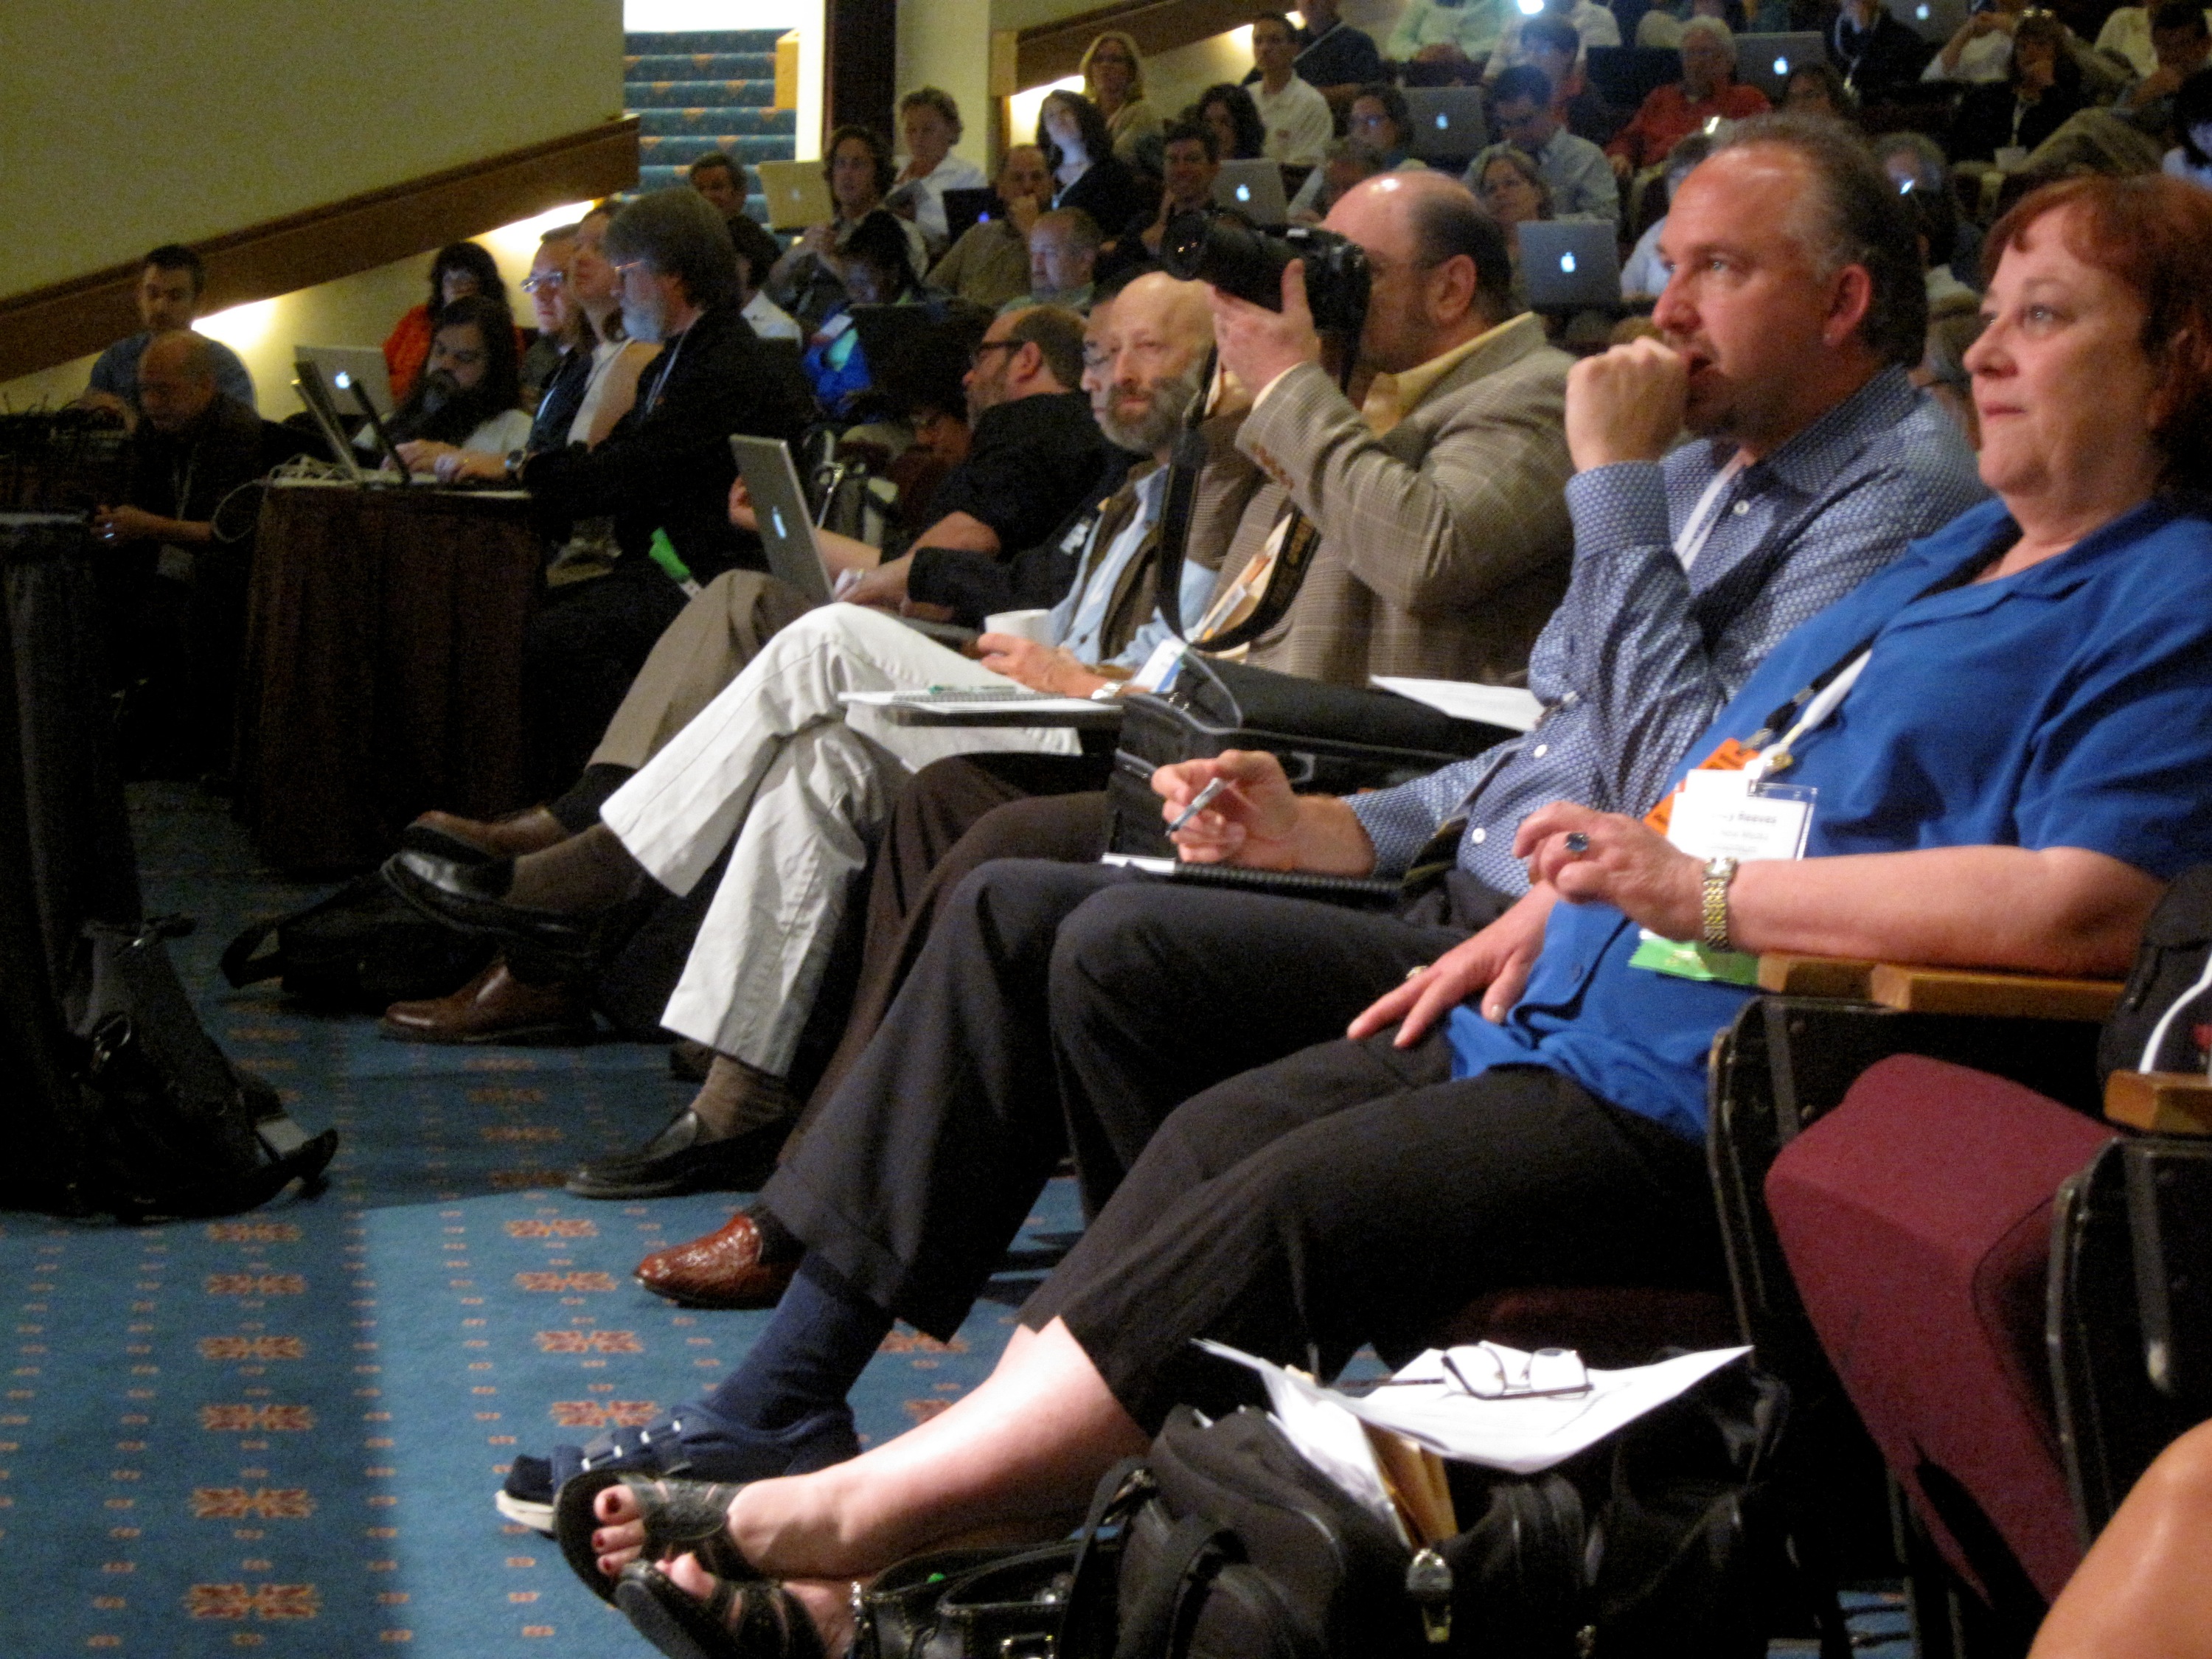
audience, monterey, nmc2009